List of Game of Thrones characters

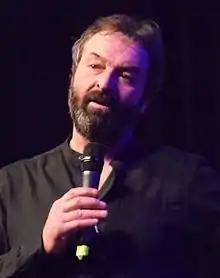
Ian Beattie

Lady Crane (portrayed by Essie Davis) is the leading actress in Izembaro's Braavosi theater troupe. She portrays Queen Cersei Lannister in the production of "The Bloody Hand". She becomes a target of the Faceless Men on the request of her jealous co-star, Bianca. She is almost killed by Arya Stark, who poisons her rum but briefly speaks with her, realizing she is an innocent woman who is a mere victim of someone else's selfishness, and thwarts the assassination, warning her about Bianca. Crane subsequently mutilates Bianca's face and has her expelled from the troupe. Shortly after, she finds Arya severely wounded as retribution for the assassination and cares for her, but is herself killed by the Waif, who was sent to kill Arya.